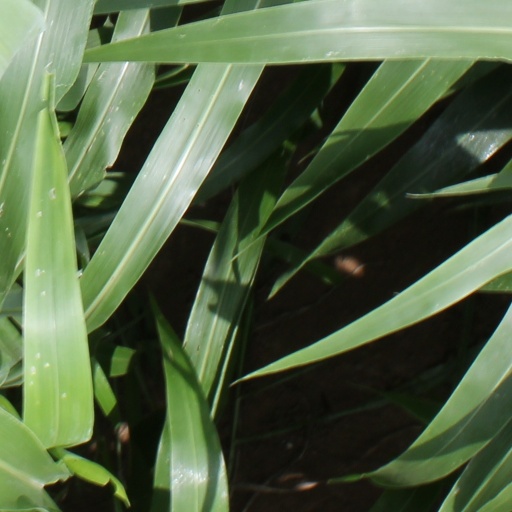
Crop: sorghum